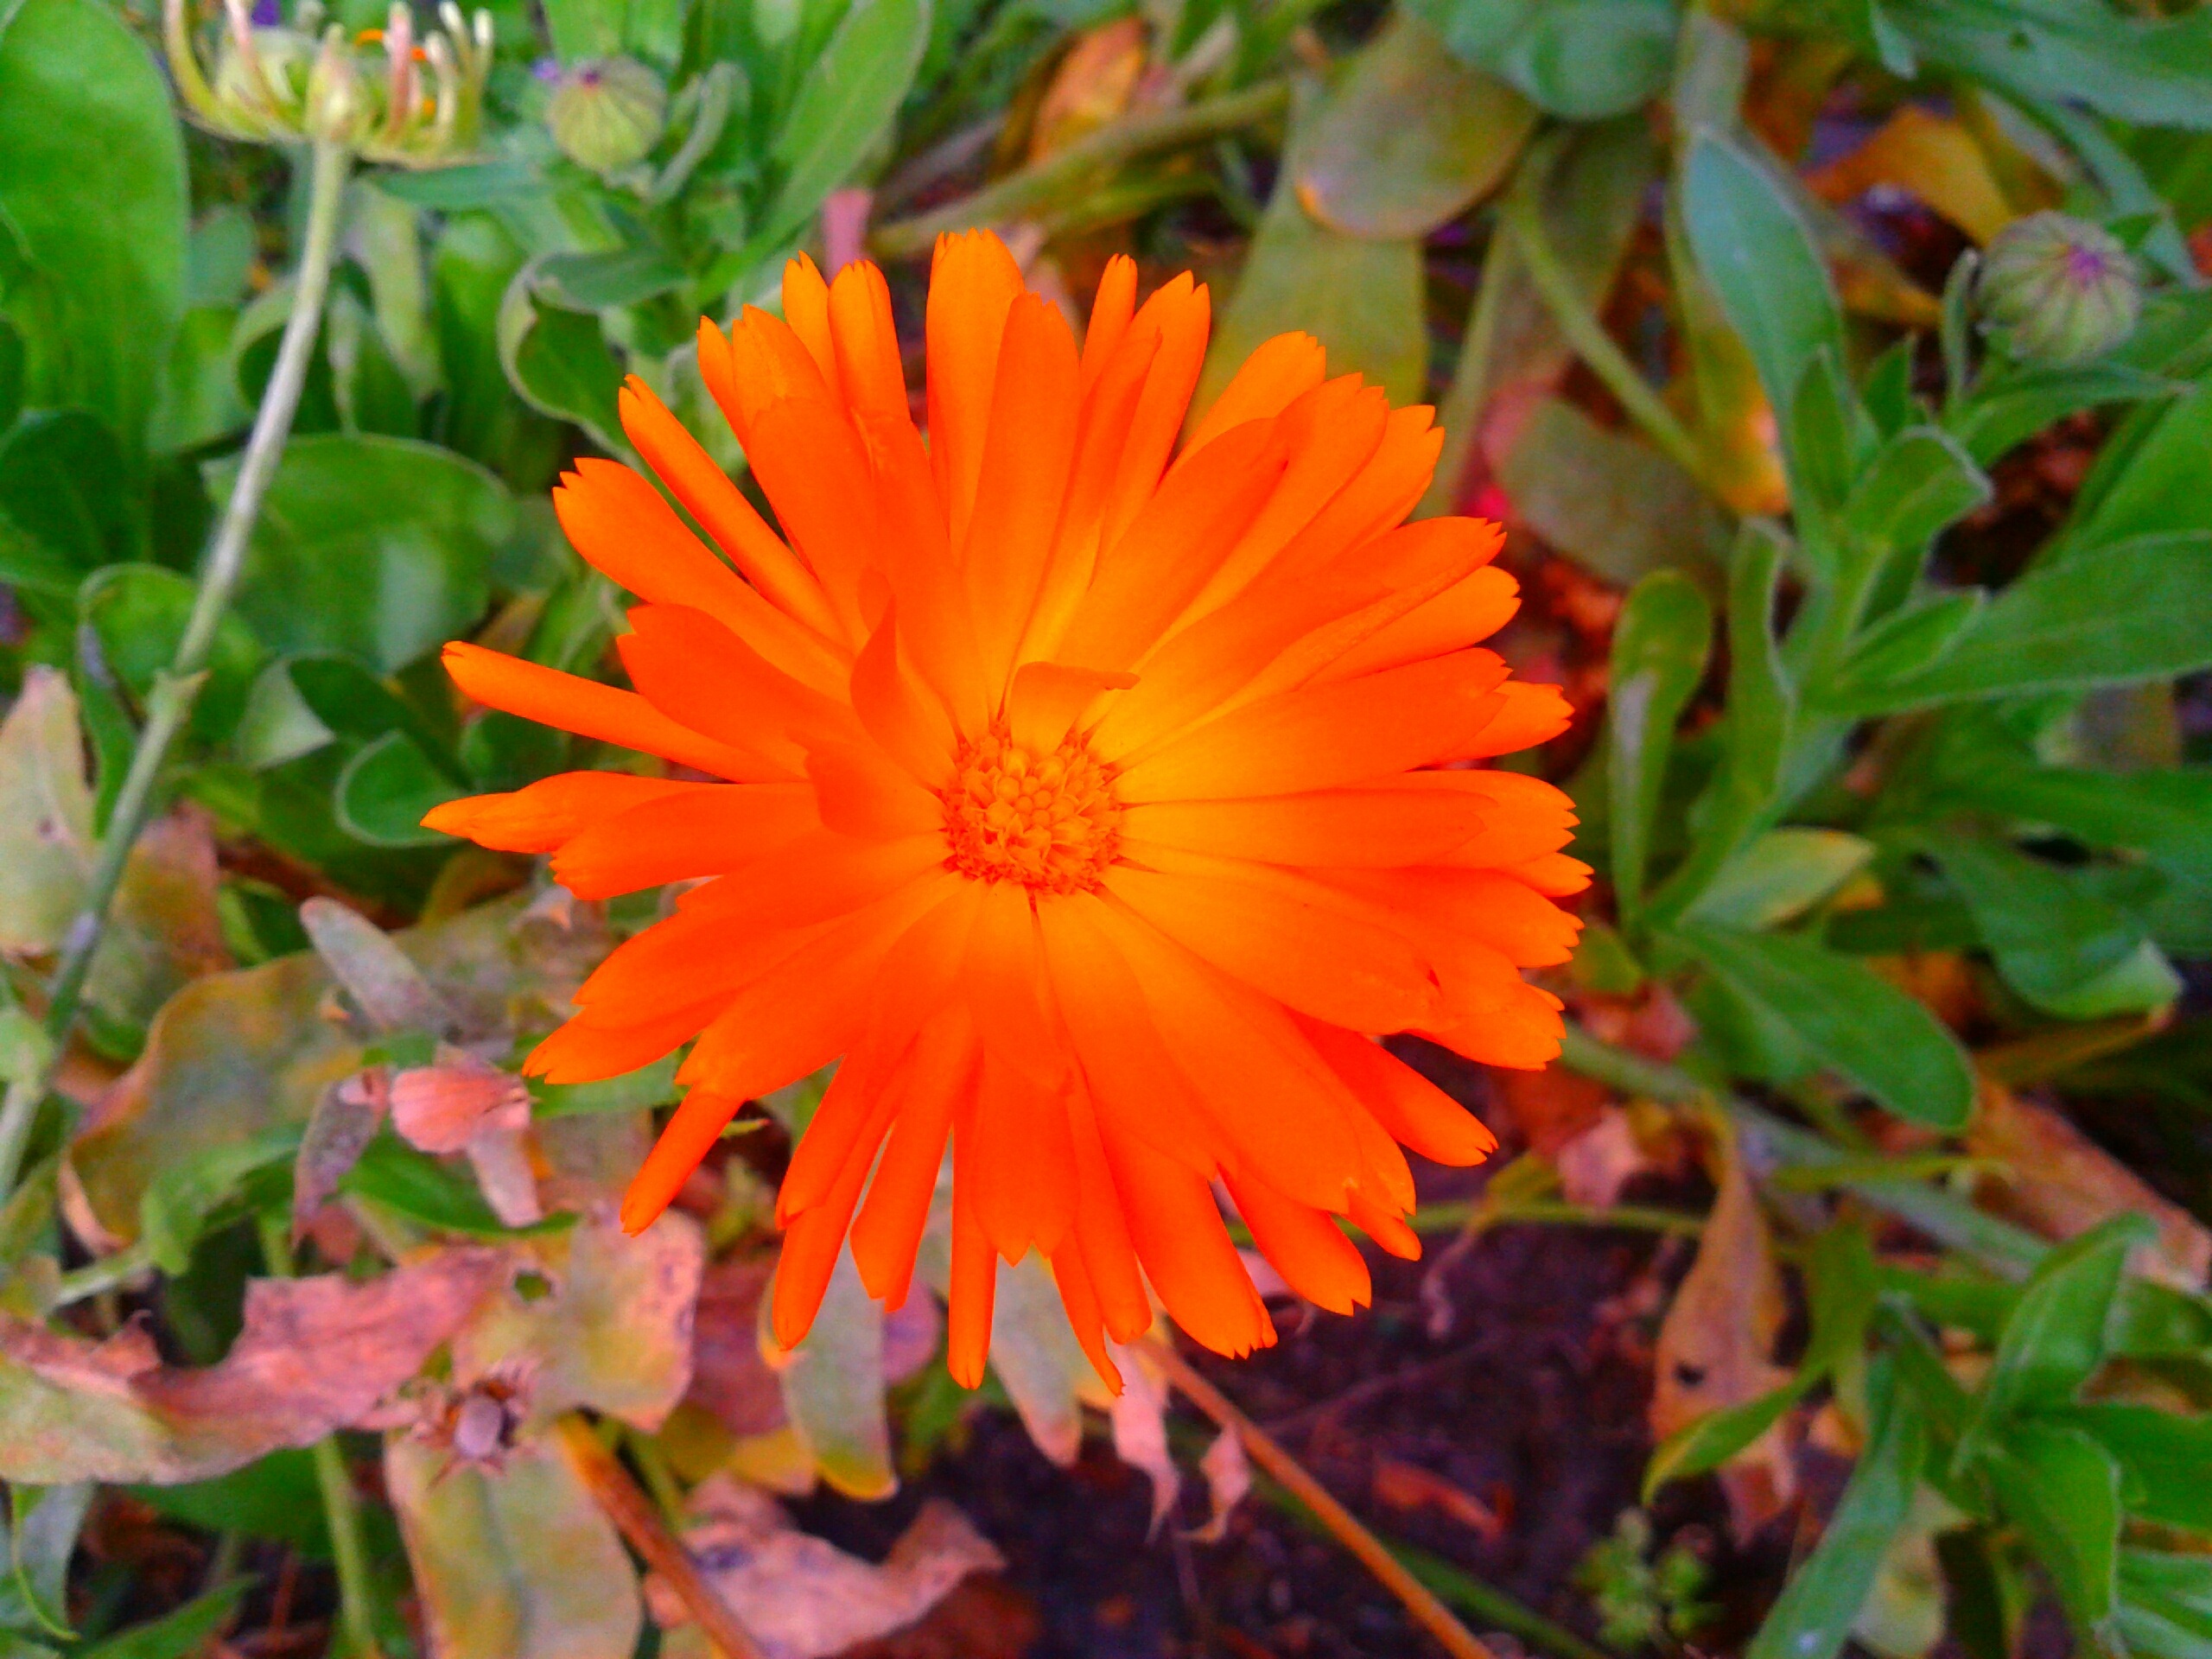
nature, plant, leaf, flower, petal, summer, orange, herb, autumn, botany, garden, closeup, flora, wildflower, macro photography, flowering plant, daisy family, calendula, annual plant, land plant